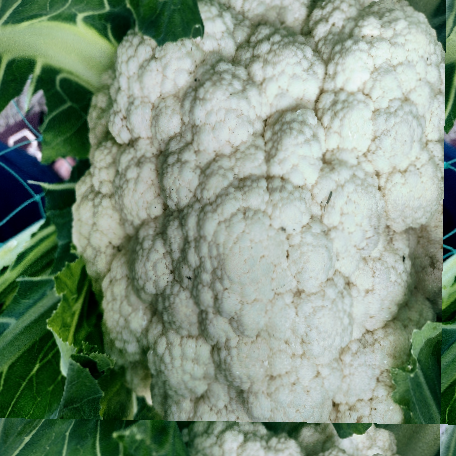
Label: Disease Free